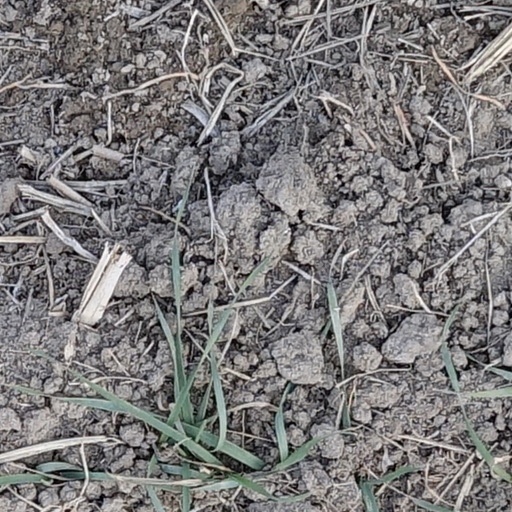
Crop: wheat